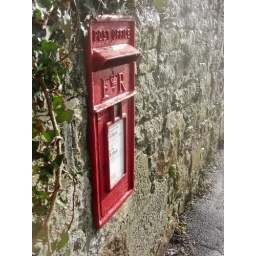
Close up of lamp box cemented in a wall at Newton Road Bovey Tracey